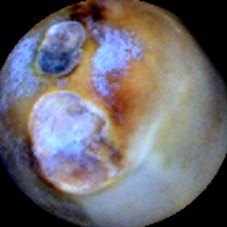
Label: Broken